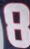
Number: 8